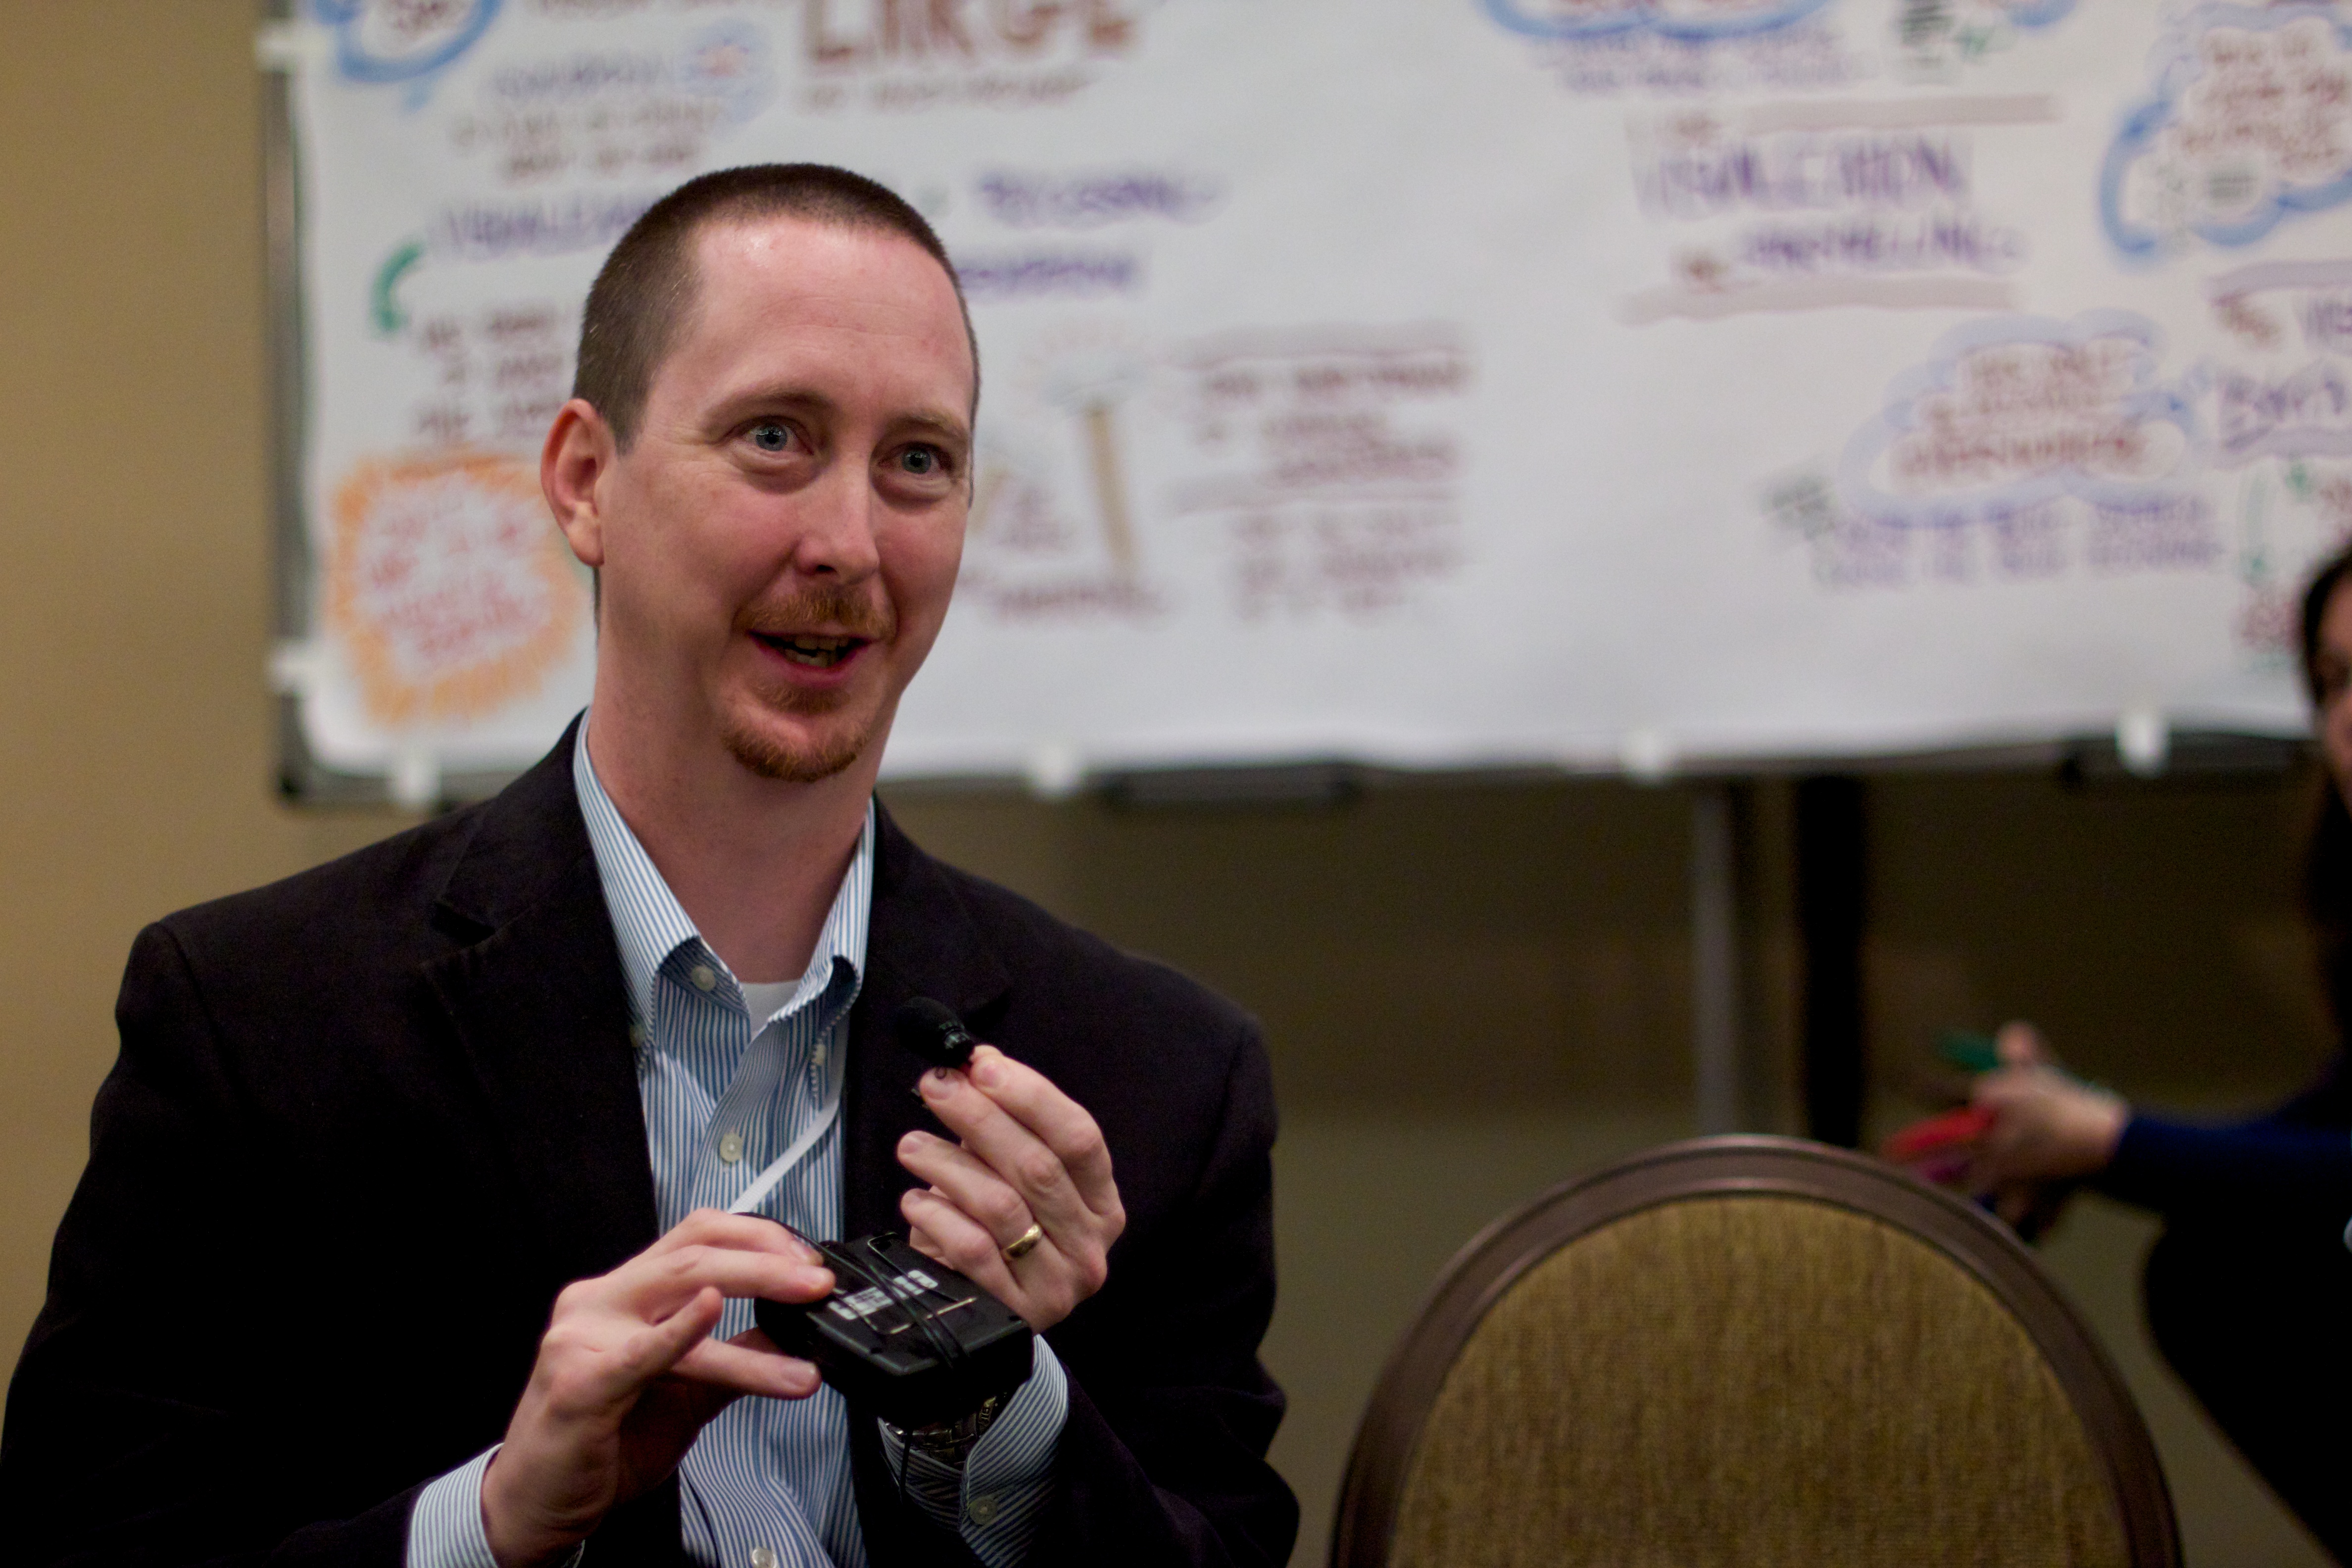
speech, mcn2010, academic conference